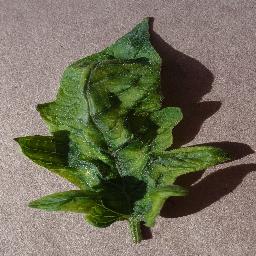
Label: Tomato___Tomato_Yellow_Leaf_Curl_Virus